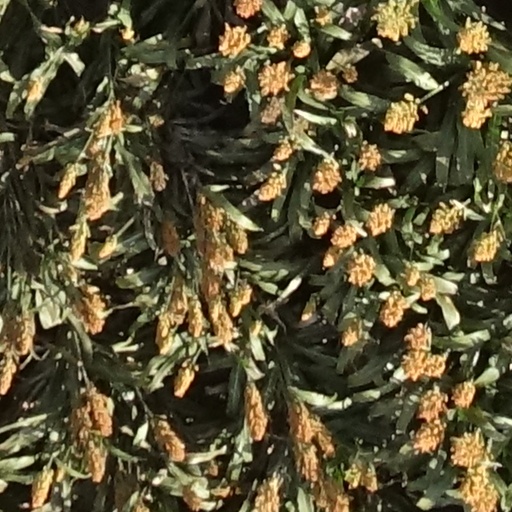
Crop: sorghum